Waterfalls in Ricketts Glen State Park

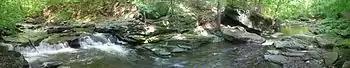
A panoramic view of a rocky creek with a small waterfall at left in a deciduous forest during the summer.

Kitchen Creek flows through the park's three glens, which the descriptions of the waterfalls are organized by: Ricketts Glen, Glen Leigh, and Ganoga Glen. The falls are listed in order going upstream along Kitchen Creek, starting with the southernmost and ending at the northernmost in each glen. This is also the order in which a hiker would encounter the falls while traveling north along the creek on the Falls Trail.